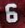
Number: 6